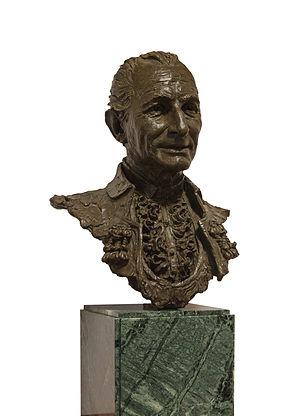
Buste de bronze d'Ángel Peralta, rejoneador sévillan, par Luis Sanguino, musée de la Real Maestranza, Séville, Espagne.
Cet article recense les rejoneadors de renom, toutes nationalités confondues, et présentés en une liste non exhaustive par ordre alphabétique.
Ángel Peralta Pineda, dit Ángel Peralta, né à La Puebla del Río le 18 mars 1926 et mort le 7 avril 2018 à Séville, est un rejoneador espagnol. Il compte parmi les meilleurs toreros à cheval de l'époque.